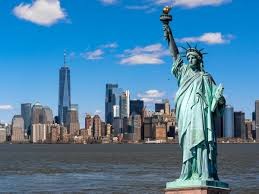
Landmark: Statue of Liberty